Carma (film)

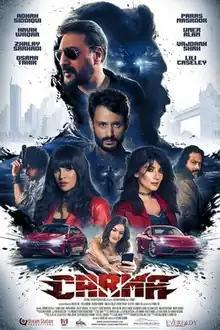
Theatrical release poster

Carma - The Movie is a 2022 Pakistani crime-thriller film directed by Kashan Admani (in his directorial debut) and written by Fawad Hai. Carma is co-produced by Kashan Admani and Fawad Hai. The movie stars Adnan Siddiqui, Zhalay Sarhadi, Naveen Waqar, and Osama Tahir in lead roles. The film is inspired by the works of Quentin Tarantino. The movie was released on 2 September 2022, after being premiered for the media and film fraternity on 1 September 2022.